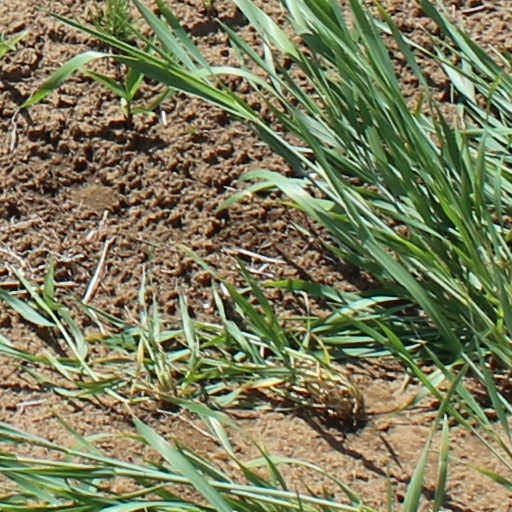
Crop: wheat